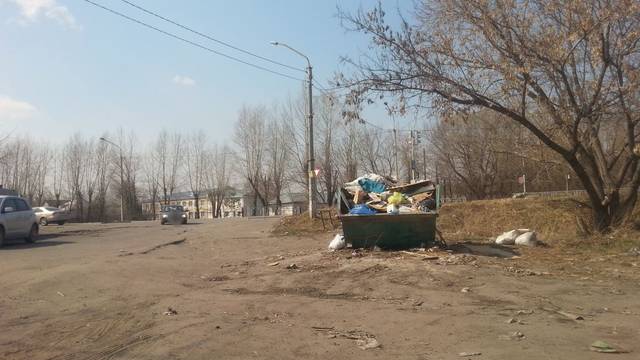
Region: Russia
Coordinates: 53.315, 83.733